Vickers Swallow

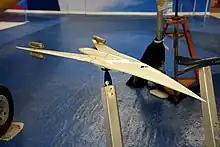
Swallow Type 010 model at Royal Air Force Museum Cosford

The Vickers Swallow was a supersonic aircraft project headed by Barnes Wallis, working at the British aircraft company Vickers-Armstrongs. It was a wing-controlled aerodyne, controlled in flight by movement of the entire wing, and was the supersonic successor to the Wild Goose project.